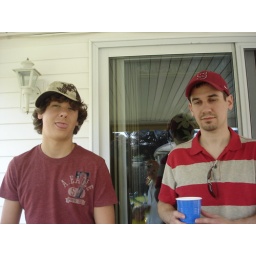
These are my brothers. They are crazy. You can see me in the sliding glass door taking the pic.